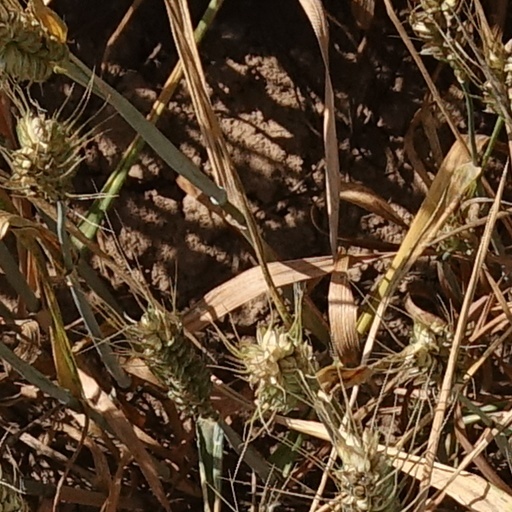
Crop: wheat